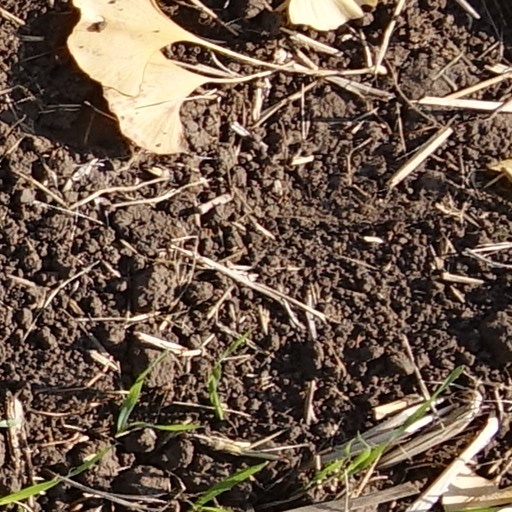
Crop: wheat